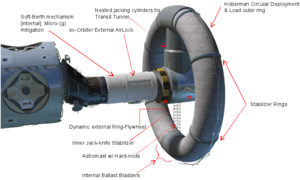
Vue 3D légendé du démonstrateur de centrifuge pour l'ISS (voir la vaisseau Nautilus-X de la NASA).